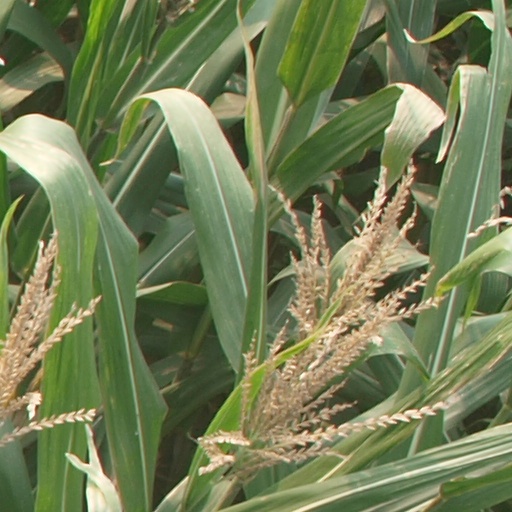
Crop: maize; corn